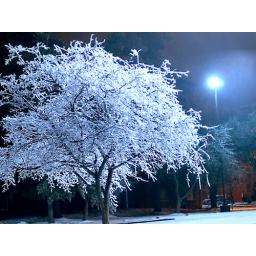
A tree in the parking lot of a bank building downtown. Winter!